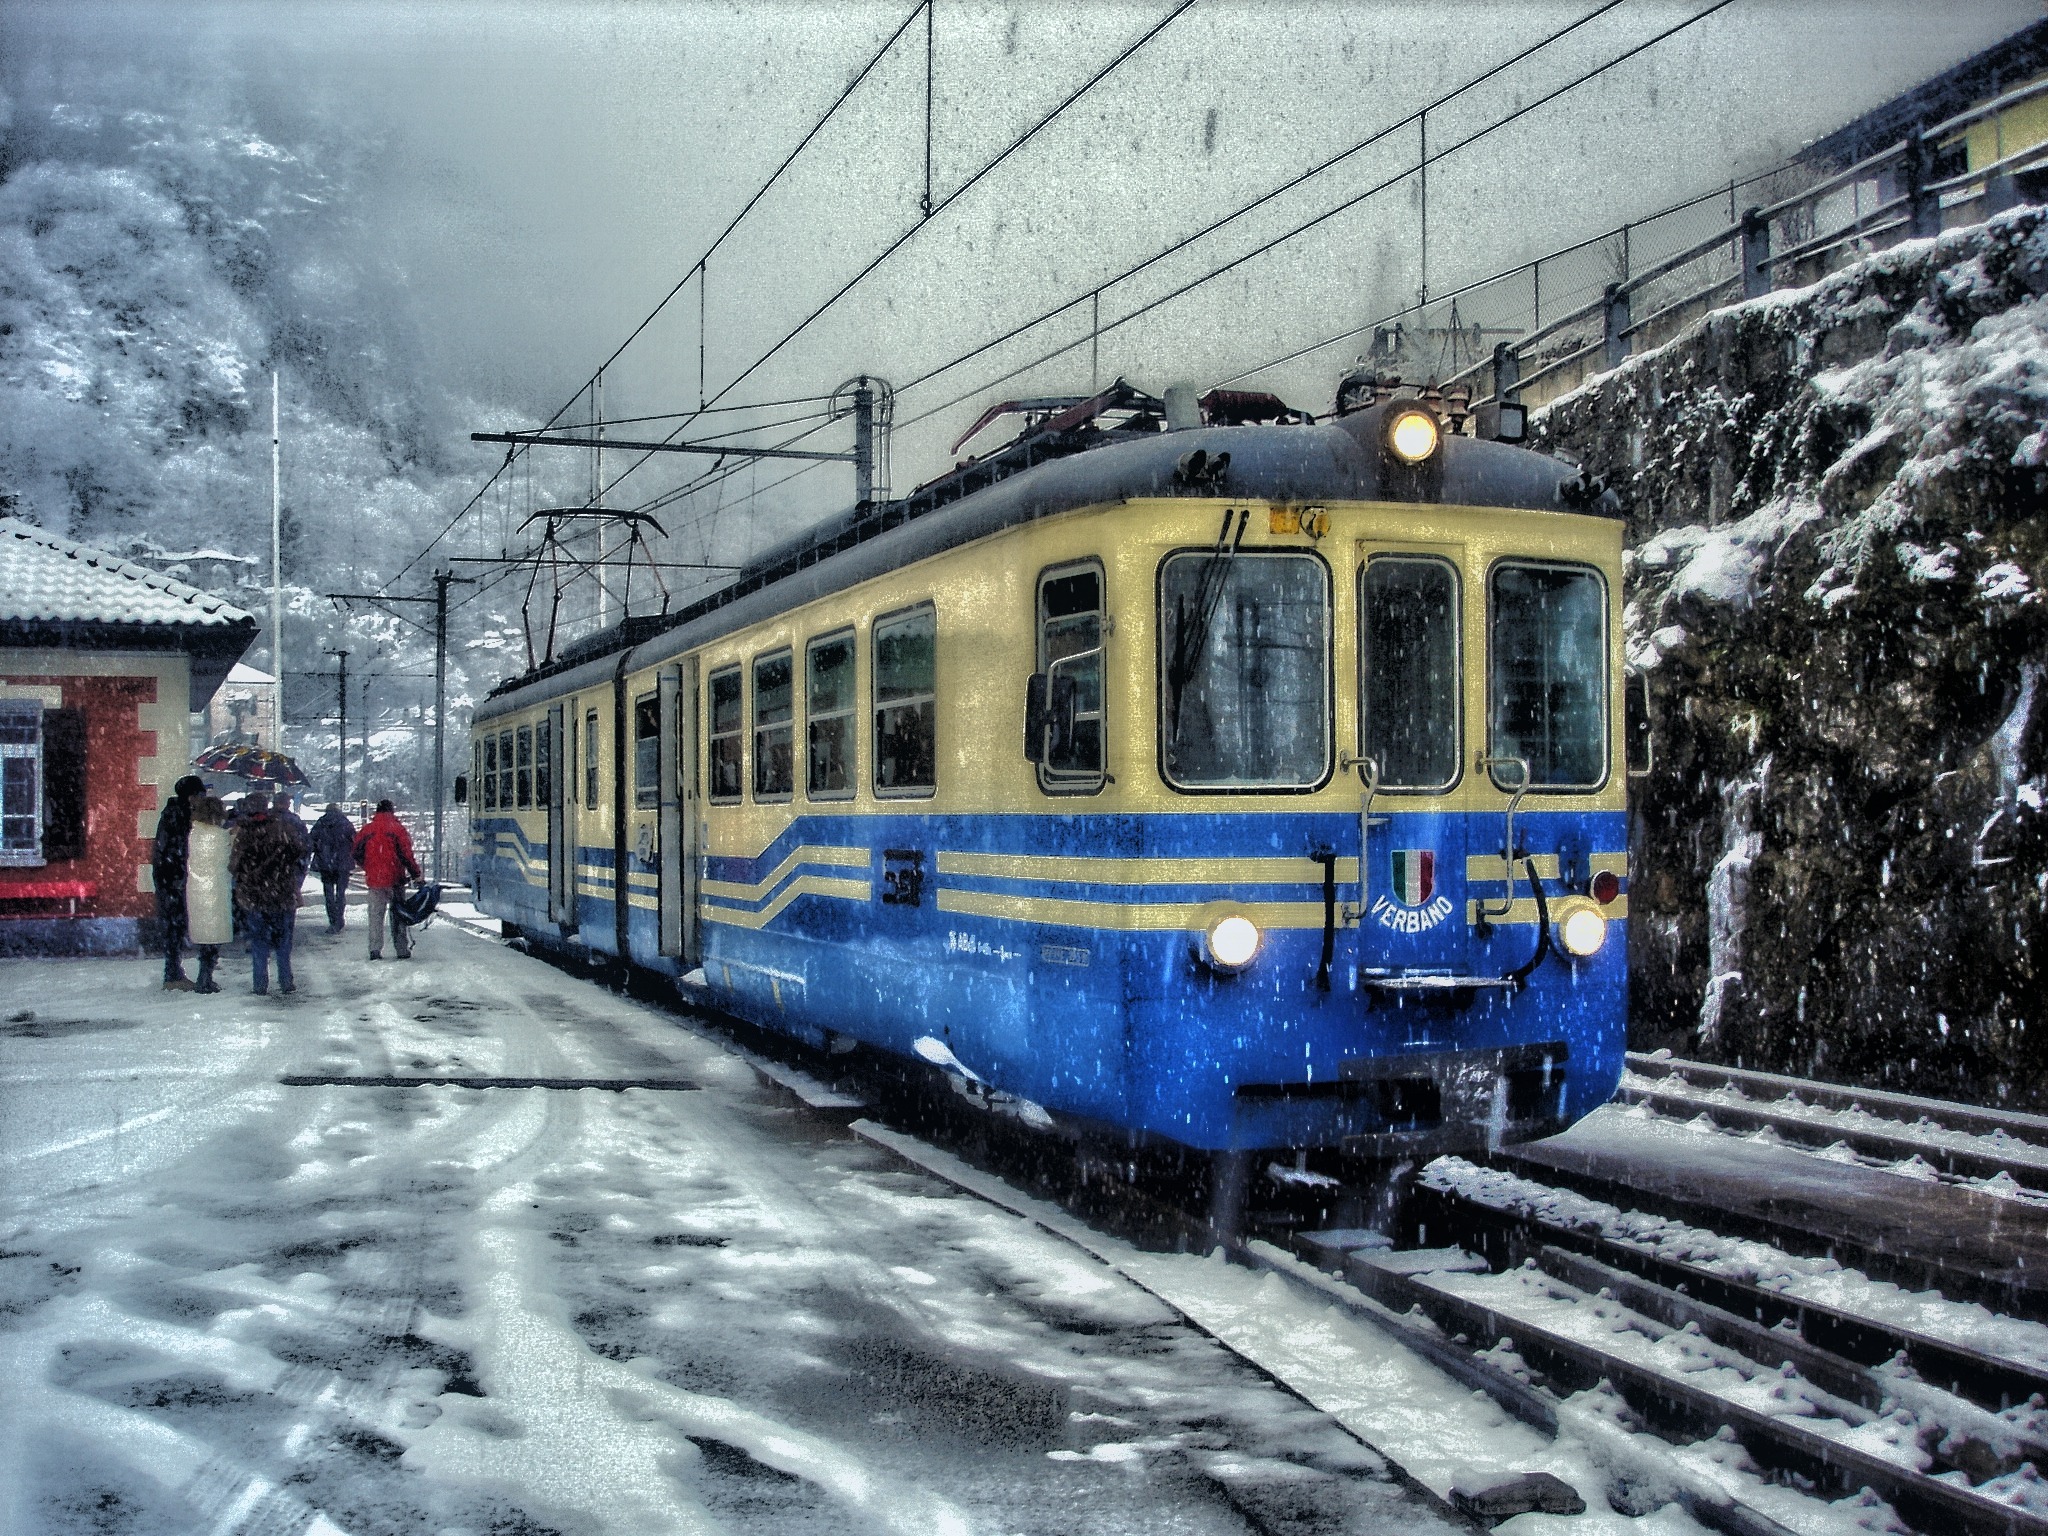
snow, cold, winter, track, train, tram, transport, vehicle, weather, station, electricity, public transport, locomotive, passengers, railway station, seemed, enter, rail transport, catenary, containing, land vehicle, rolling stock, metropolitan area, railroad car, passenger car, shine bus